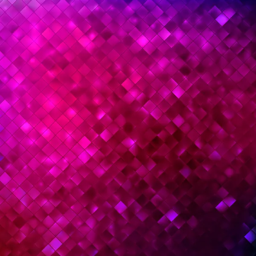
pink glitters on a soft blurred background .